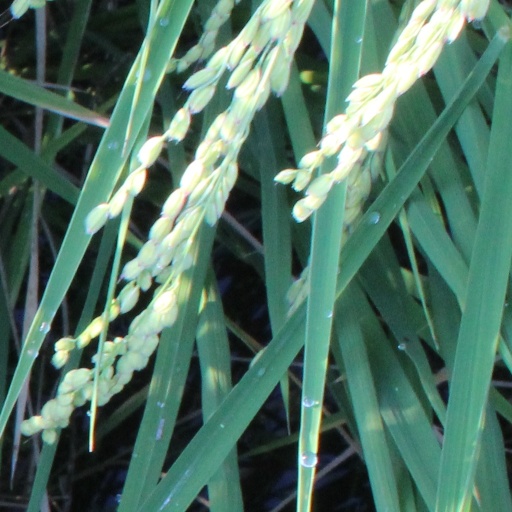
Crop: rice